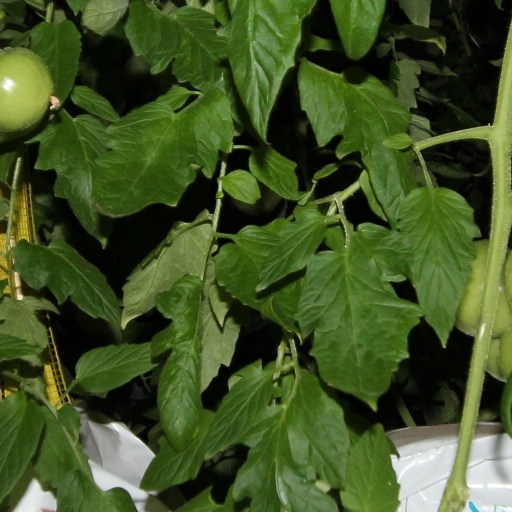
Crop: tomato